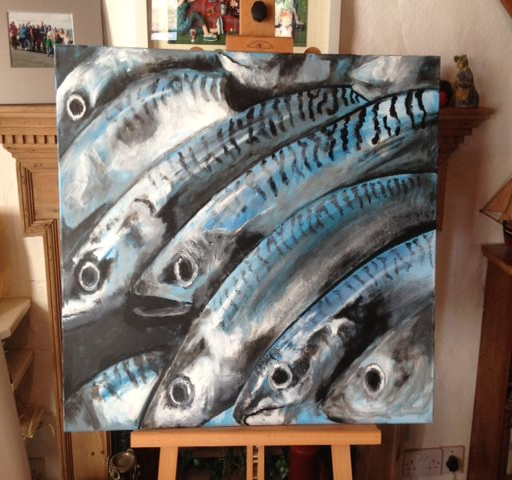
how about this - painted in acrylics by daughter , as a present for person !